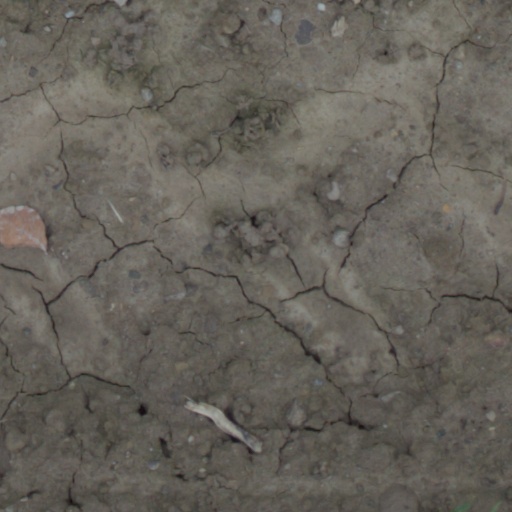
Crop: wheat